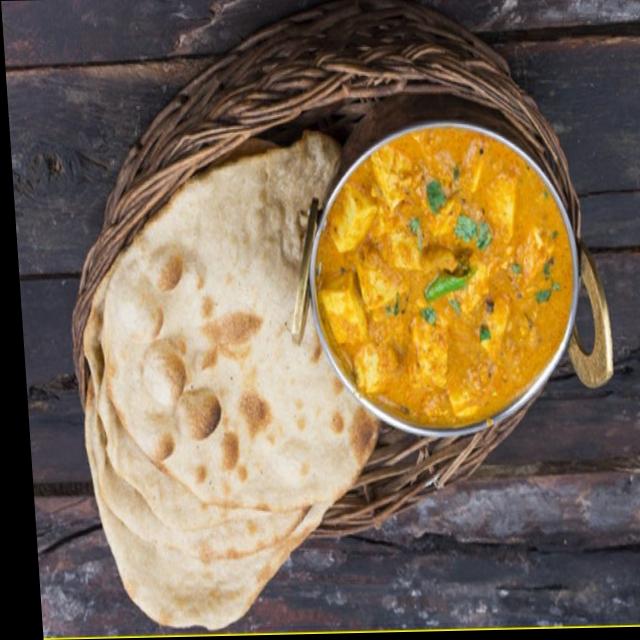
Dish: shahi_paneer